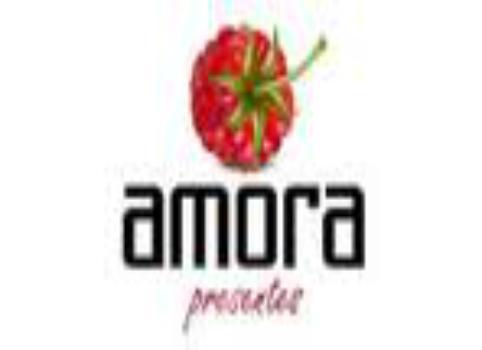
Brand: Amora
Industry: Food